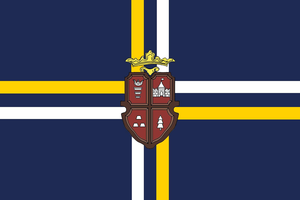
Bolekhiv est une ville de l'oblast d'Ivano-Frankivsk, en Ukraine. Sa population s'élevait à 10 623 habitants en 2017.